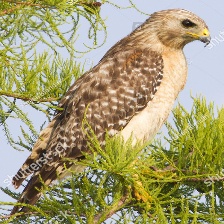
Species: RED SHOULDERED HAWK
Scientific name: BUTEO LINEATUS